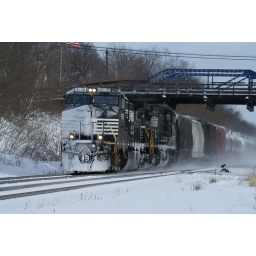
NS general merchandise train at Corunna IN going under the humpback bridge that has since been replaced